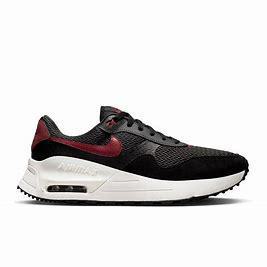
Brand: Nike
Model: Air Max Systm